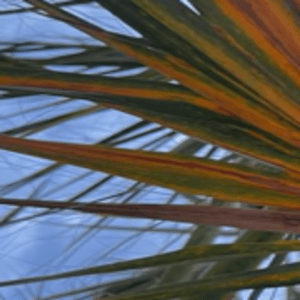
Label: Manganese Deficiency